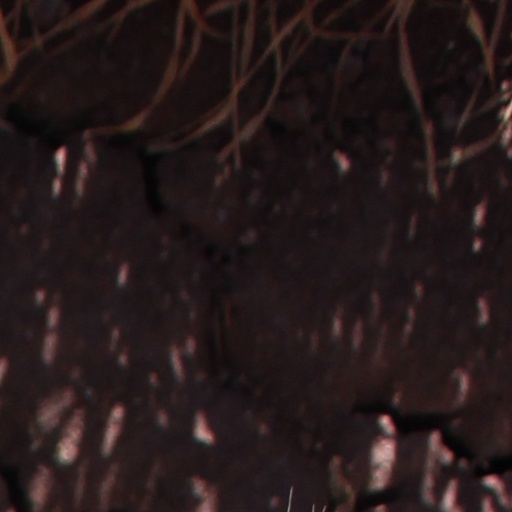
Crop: wheat